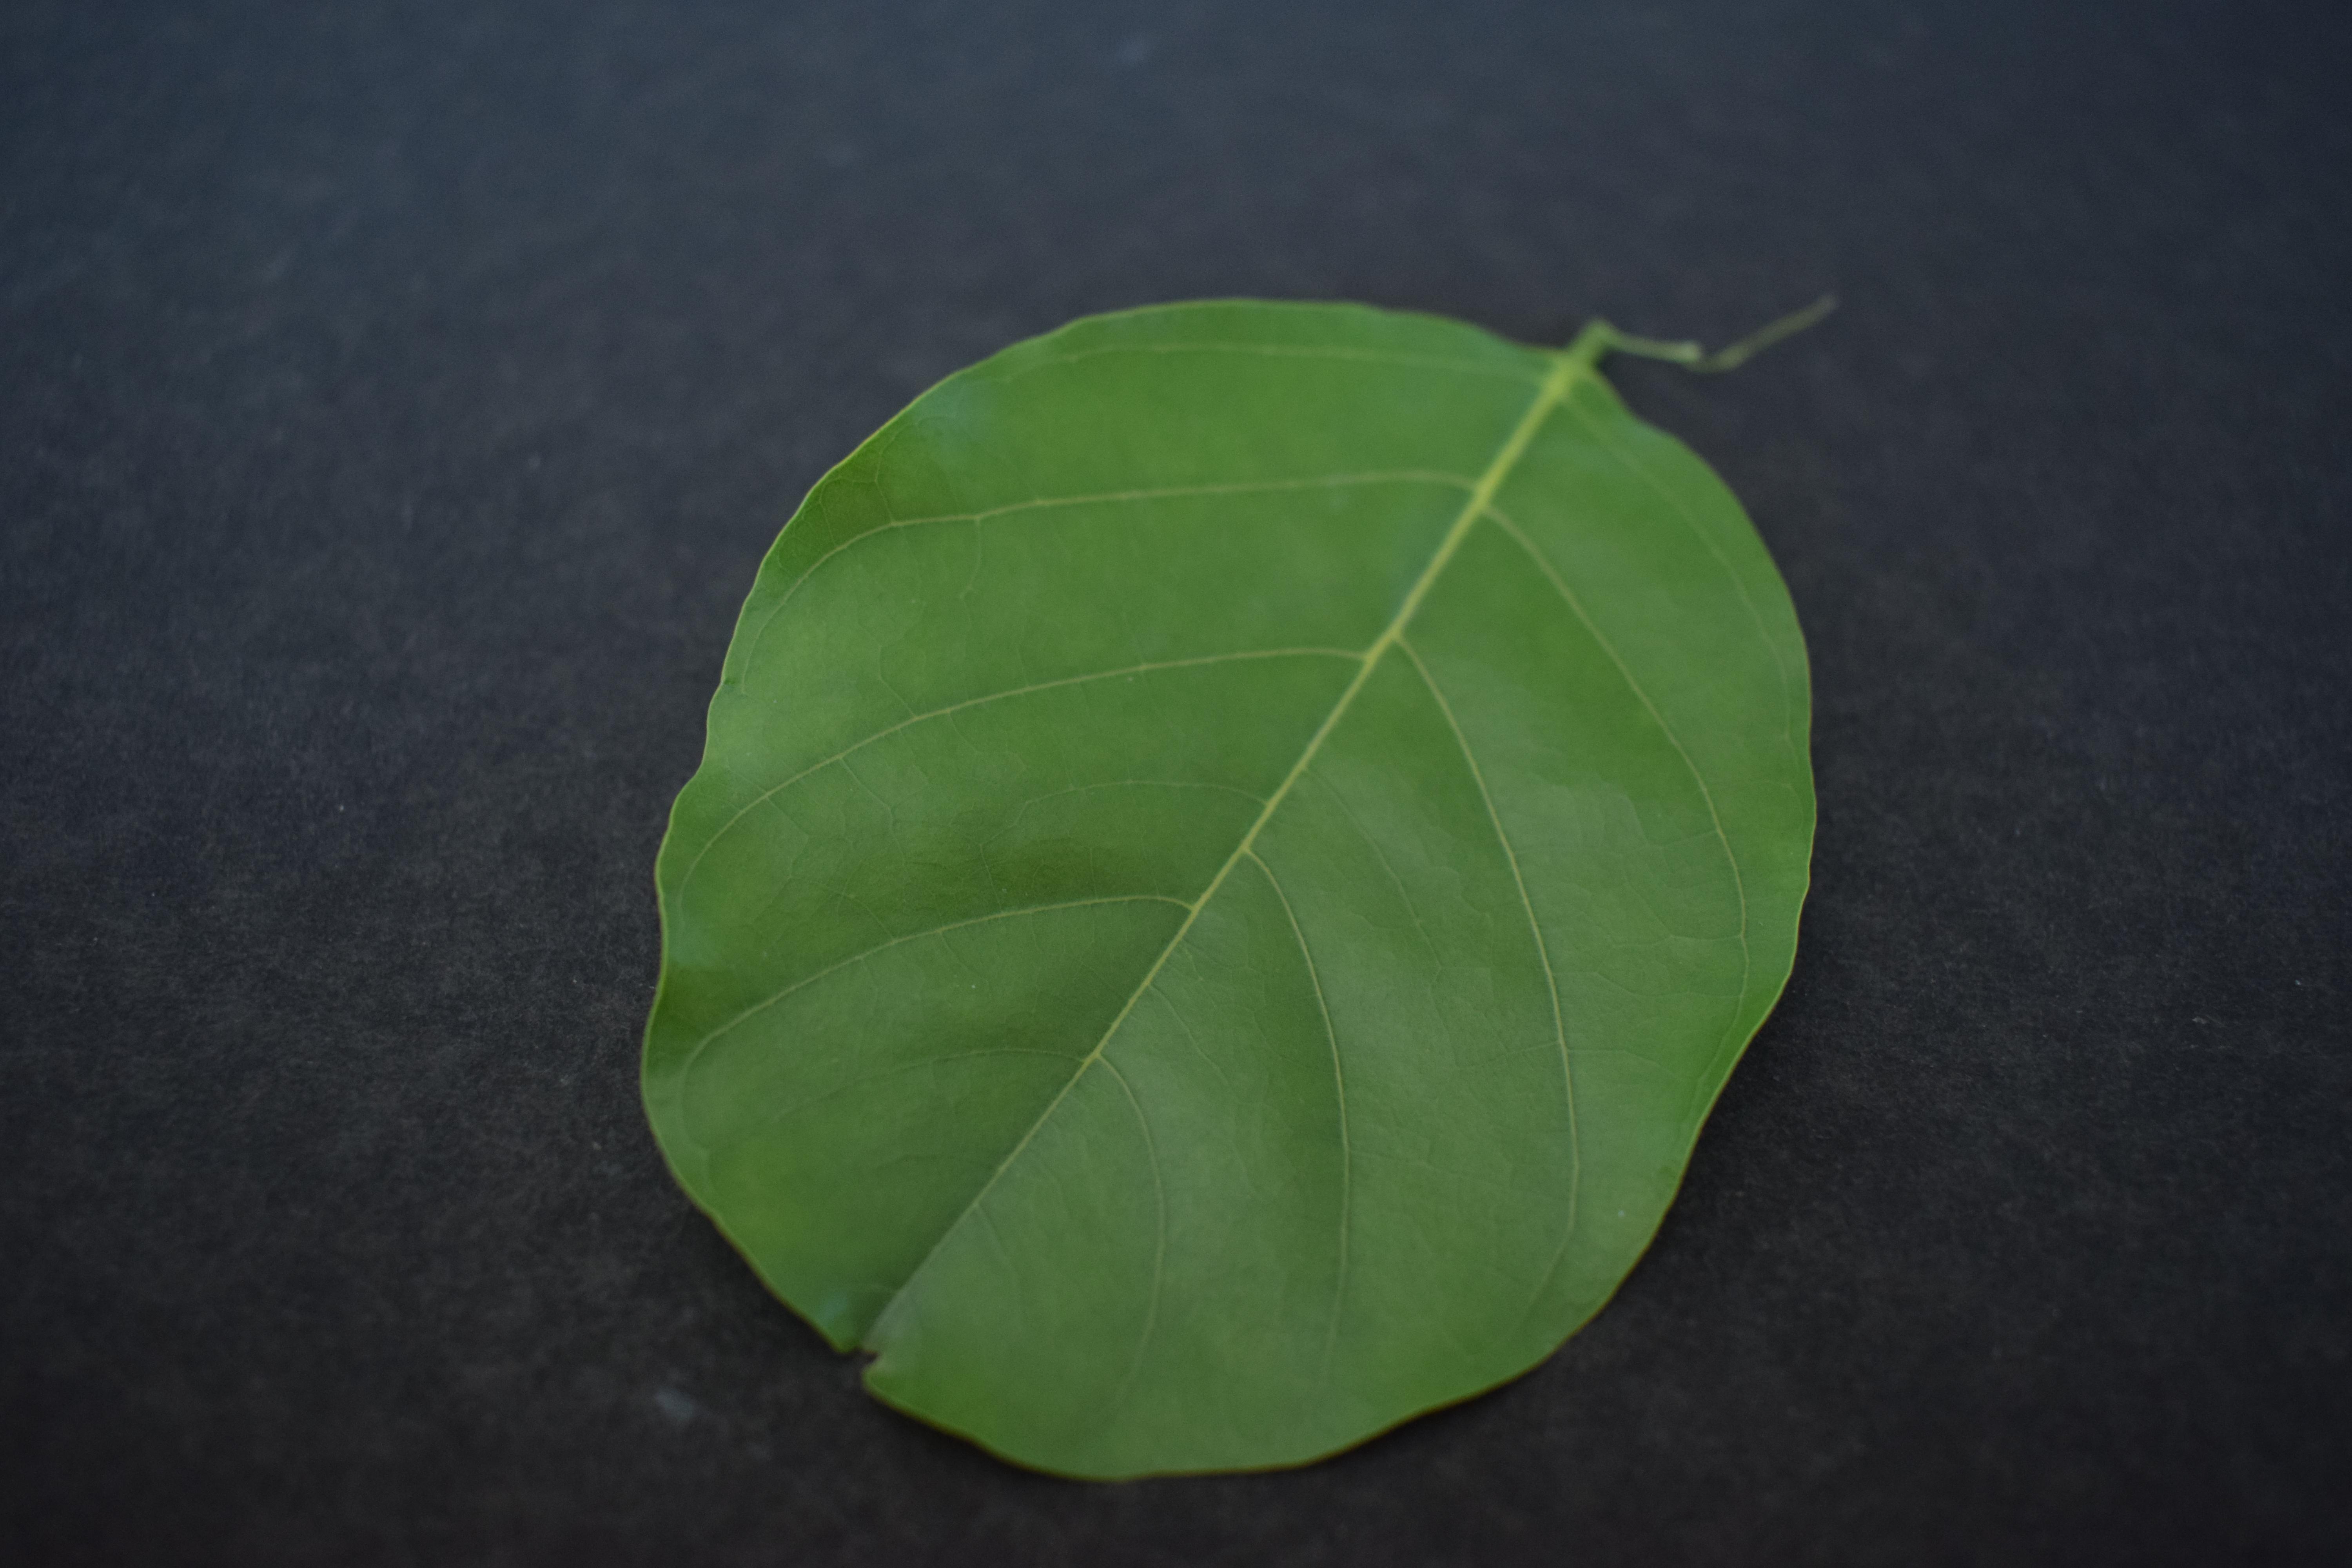
Plant species: Pongamia Pinnata